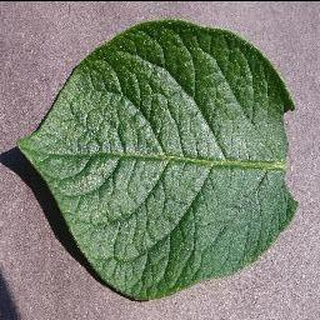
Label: healthy_potato